Charles E. Estabrook

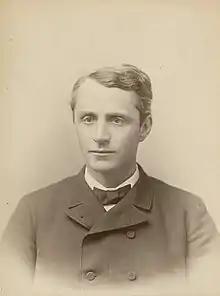
Charles E. Estabrook, c. 1864

At the outbreak of the American Civil War, Charles was just 13 years old, but was enthusiastic about the Union cause and wanted to join the fight. He ultimately was allowed to enlist in the third year of the war, in August 1864, and was assigned to Company B in the newly raised 43rd Wisconsin Infantry Regiment. The regiment was assigned to Tennessee to defend railroad and supply lines, and saw some combat during the Franklin–Nashville Campaign near the end of the war. Estabrook mustered out of the service in July 1865 as a corporal.